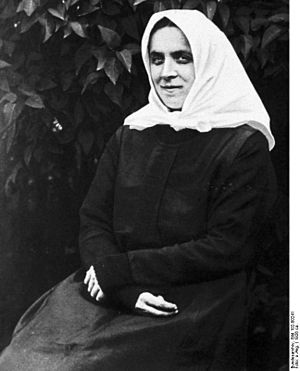
Stigmatisering / Eksempler på stigmatister
Therese Neumann.
Stigmatisering er opståen af sårmærker, kaldet stigmata, i lighed med Kristi sårmærker.